Maurice Dior

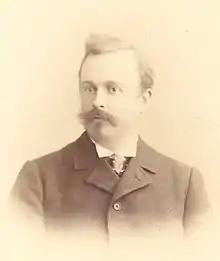
Dior

Alexandre Louis Maurice Dior (7 February 1872 – 9 December 1946) was a French industrialist, and the father of grand couturier Christian Dior and French Resistance member Catherine Dior.